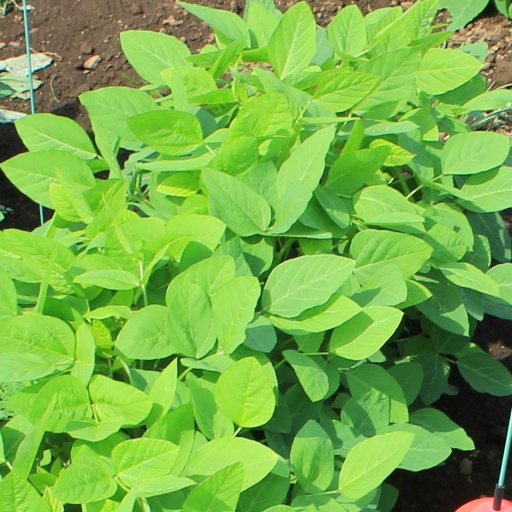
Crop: soybean